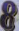
Number: 8